Rosyam Nor

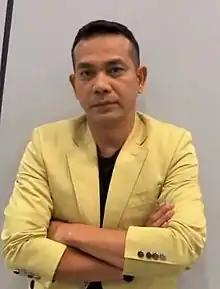
Rosyam Nor on MeleTOP in 2014

Datuk Mohamed Noor bin Shamsuddin (born 1 March 1967), known professionally as Rosyam Nor, is a Malaysian actor, television host and film producer.